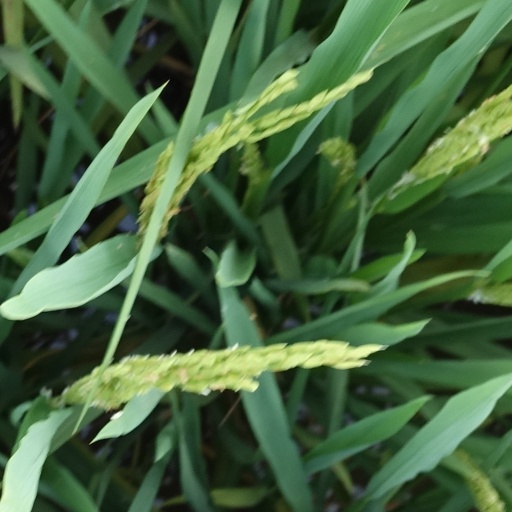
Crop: rice